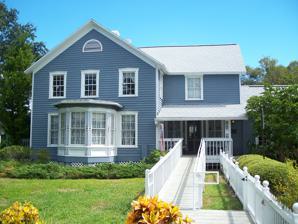
Building: J. O. Douglas House
Country: United States of America
Year built: 1880
Historic house in Florida, United States United States historic place J. O. Douglas House U.S. National Register of Historic Places Location 209 Scotland Street, Dunedin , Florida Coordinates 28°0′38″N 82°47′29″W / 28.01056°N 82.79139°W / 28.01056; -82.79139 Built 1880 Architect J. O. Douglas Architectural style Vernacular NRHP reference No. 79000691 Added to NRHP November 29, 1979 Wikimedia Commons has media related to J. O. Douglas House . The J. O. Douglas House is a historic house located at 209 Scotland Street in Dunedin , Florida . It is locally significant as one of the oldest buildings in the town and as the home of one of the owners of an important early store in the pioneer community, and it remains an excellent example of vernacular architecture in central Florida. Description and history The 2 + 1 ⁄ 2 -story house, built in 1880, has a T-shaped structure with a central hall flanked by two rooms to the east and one room to the west on the ground floor. The one-story extension (original kitchen) projects from the south (rear) elevation. Two dissimilar chimneys pierce the gable roof of the main portion of the house. Brick piers with lattice infill support the frame structure covered with horizontal siding. Aside from the flat sawn balusters, posts and brackets on the porches, the very simple window treatments, and the projecting bay, the house is simply a five bay rectangular structure with a "Tee" wing addition evidencing no discernable style. It was added to the National Register of Historic Places on November 29, 1979. References